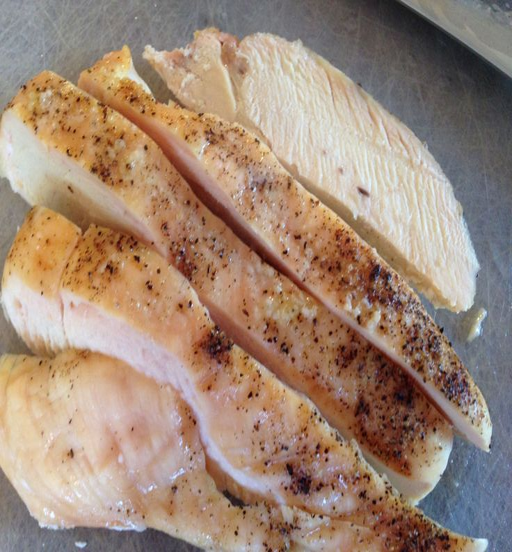
the color of cooked poultry is not a sure sign of its safety .